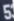
Number: 5